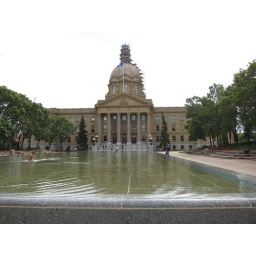
Yes that is someone swimming in the water at the front of the building. (and you are allowed to)